Xiaohe (crocodile)

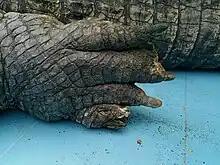
Xiaohe's infected left foot

A few days later, the temperature in Xiamen dropped rapidly. On December 18, many enthusiasts gathered at Zhongfei-Shiye to provide temperature-regulating devices for the zoo, in fear that Xiaohe might die if the low temperature would cause core body functions to fail. At last, the enthusiasts were able to test Xiaohe's body temperature with permission from the Ministry of Water Resources and make sure that his metabolism is at a normal level.